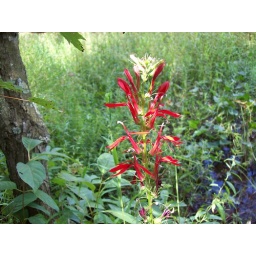
flower in the pine barrens near atsion.